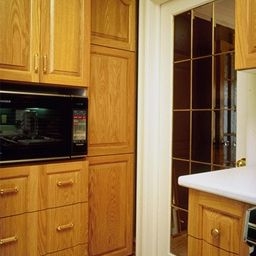
Room type: kitchen